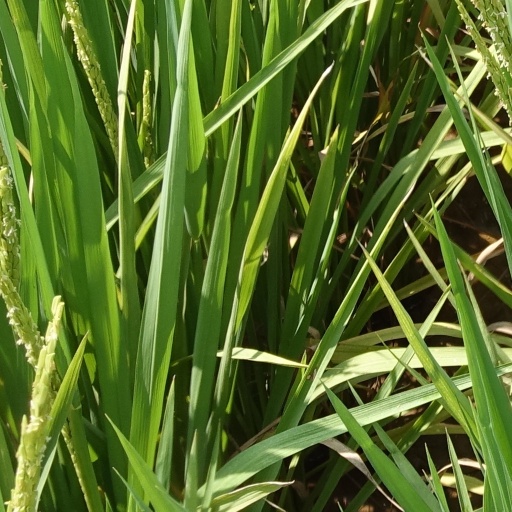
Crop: rice